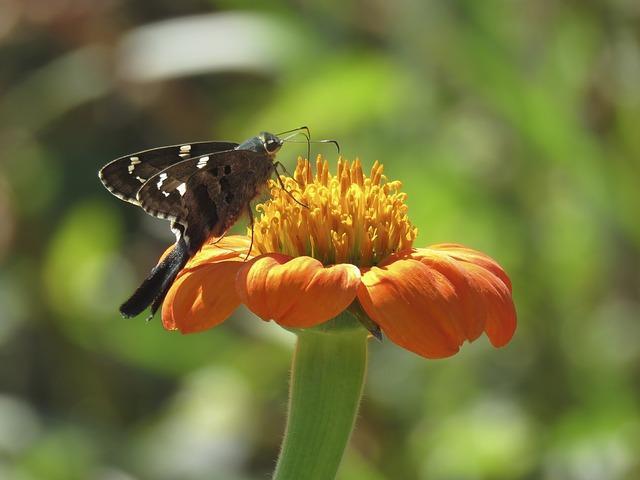
butterfly